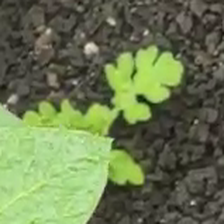
Weed species: Gajar_gavat_(Parthenium hysterophorus)